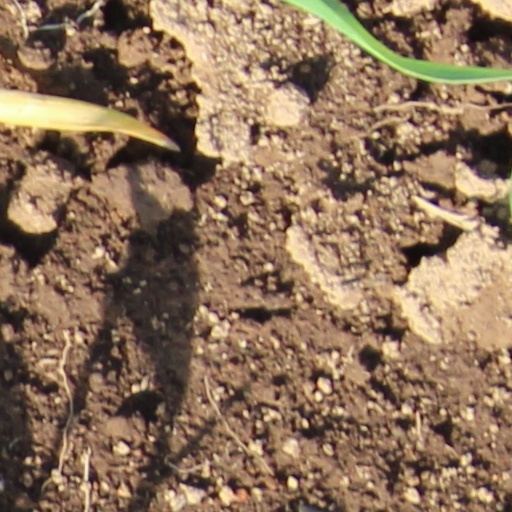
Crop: wheat